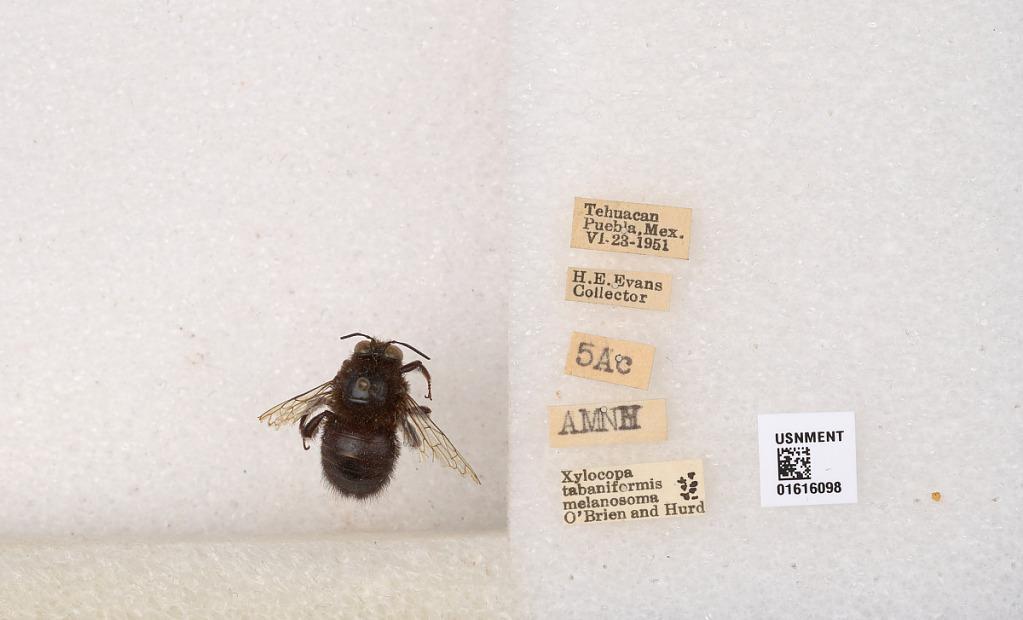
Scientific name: Xylocopa (Notoxylocopa) tabaniformis melanosoma O'Brien & Hurd
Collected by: H. Evans
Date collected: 1951-6-23
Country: Mexico
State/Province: Puebla
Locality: Tehuacan